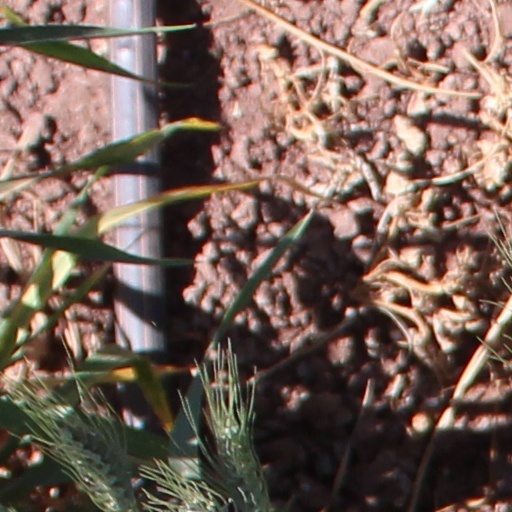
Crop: wheat